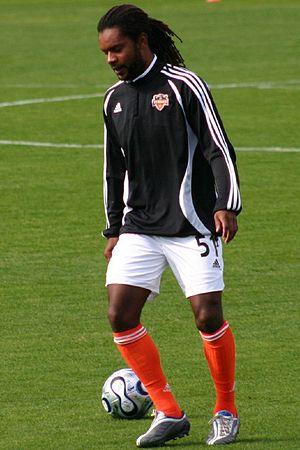
Adrian Serioux, né le 12 mai 1979 à Scarborough, Ontario, est un ancien joueur international canadien de soccer d'origine trinidadienne.